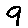
Label: 9